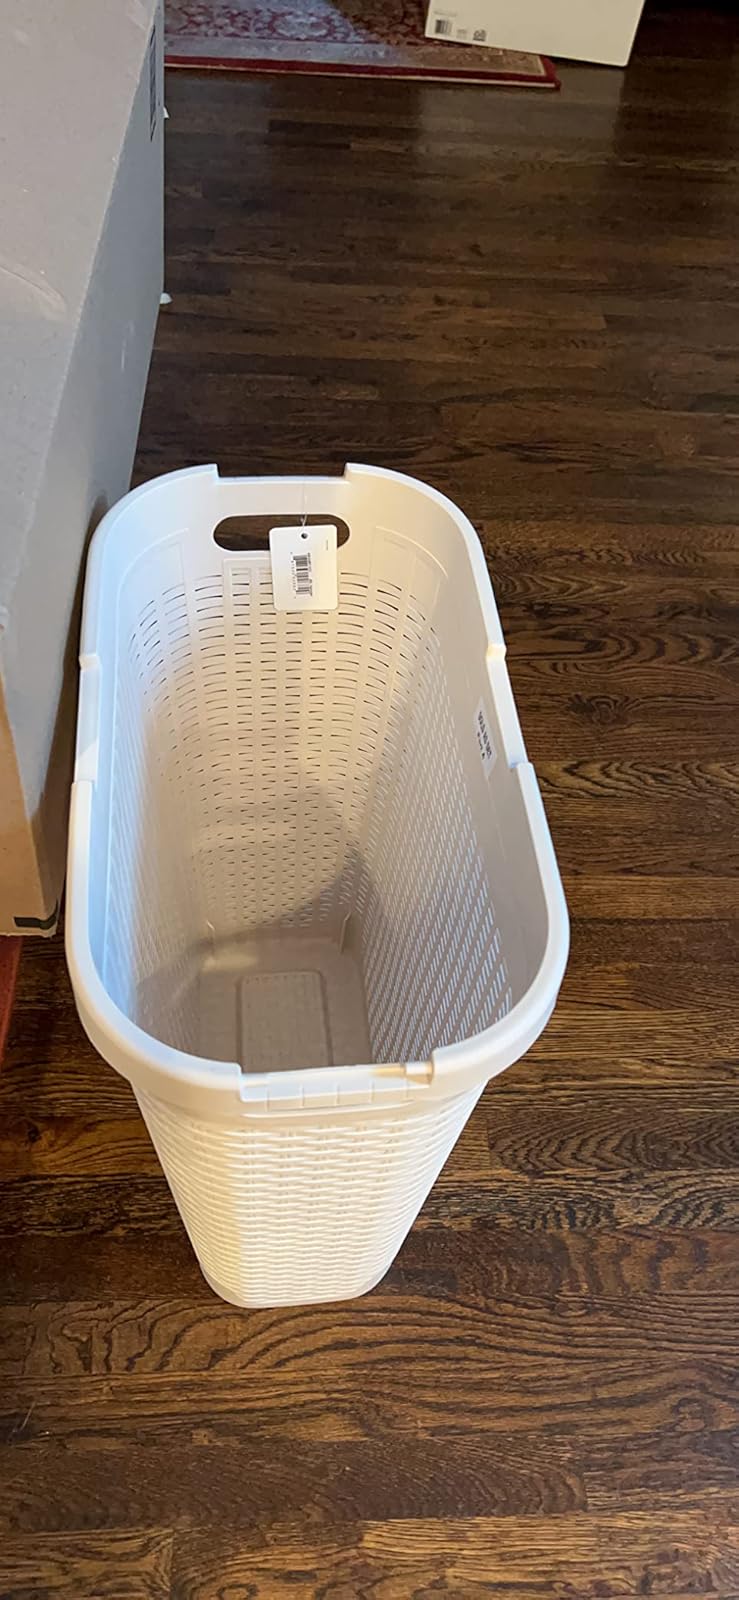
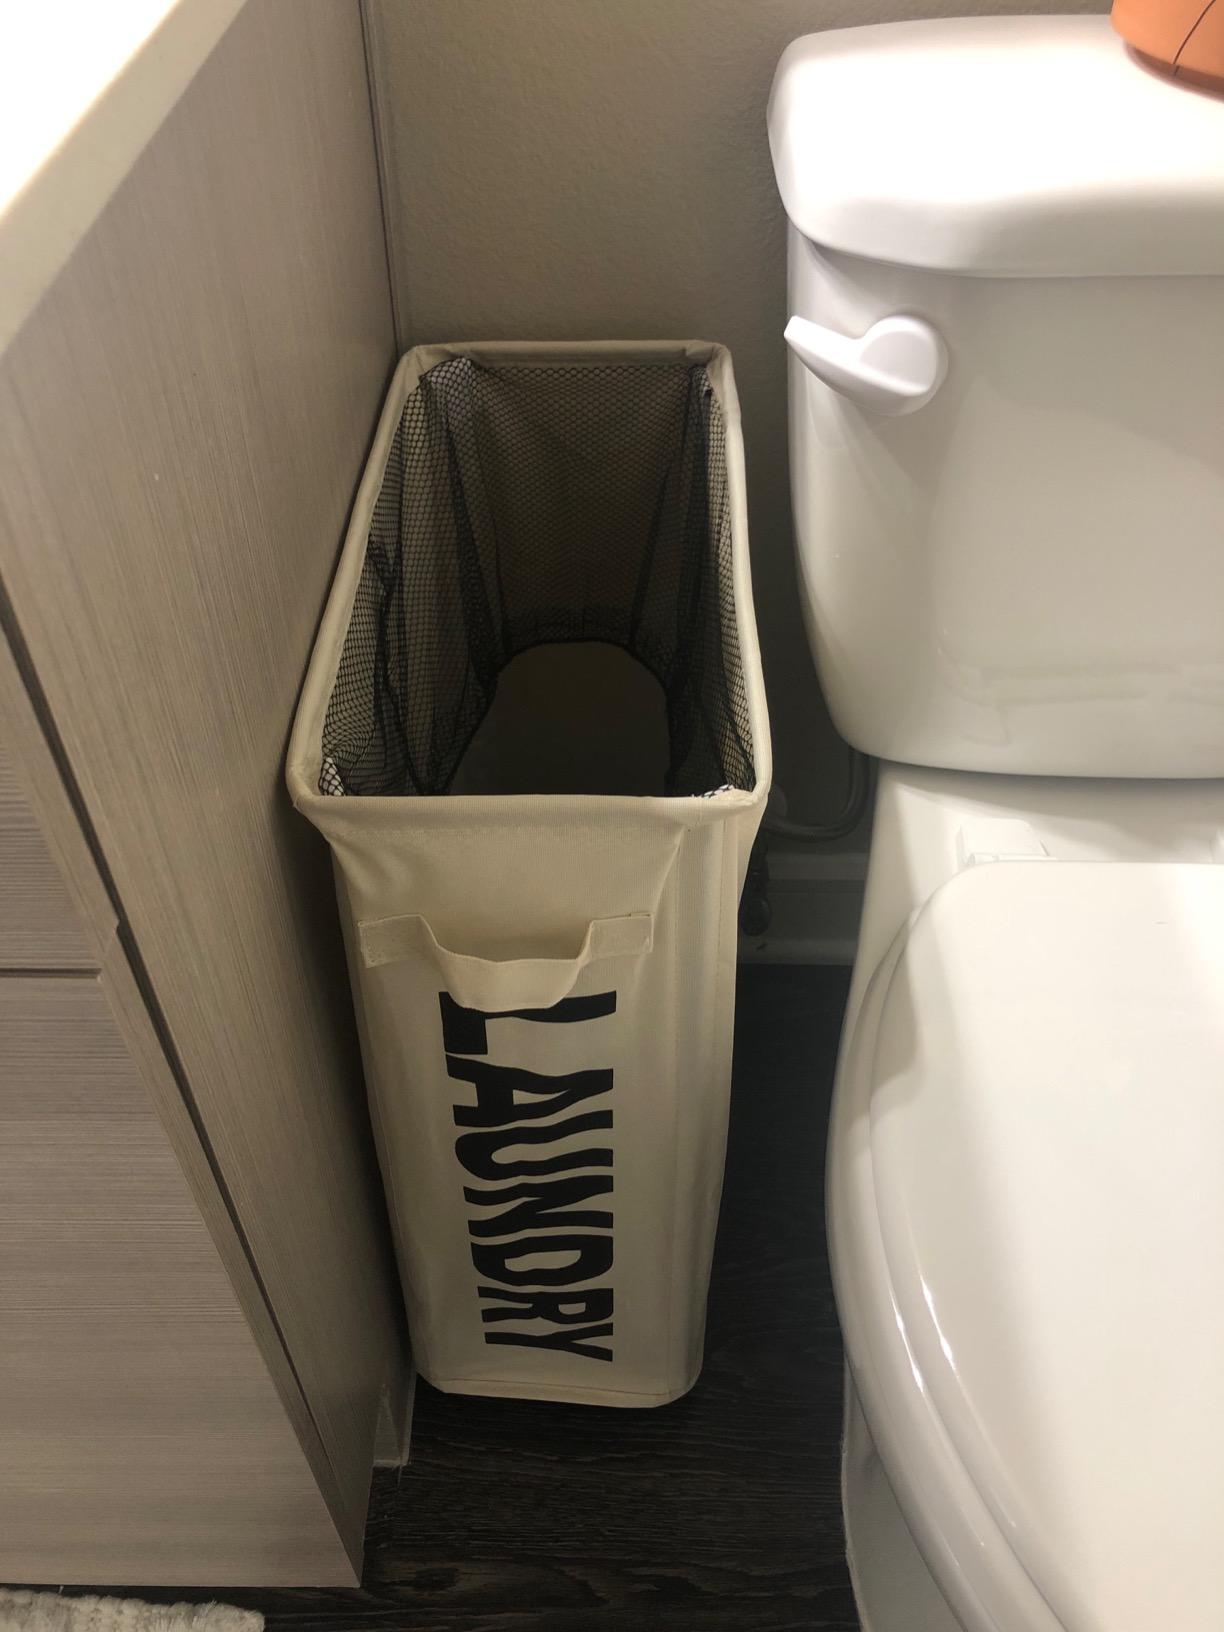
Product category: items_hamper
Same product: no